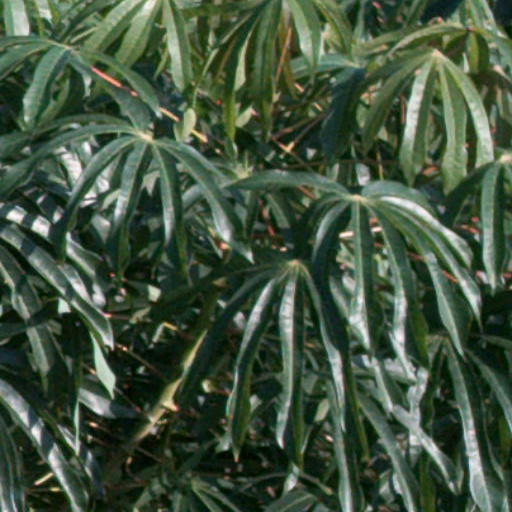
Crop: cassava